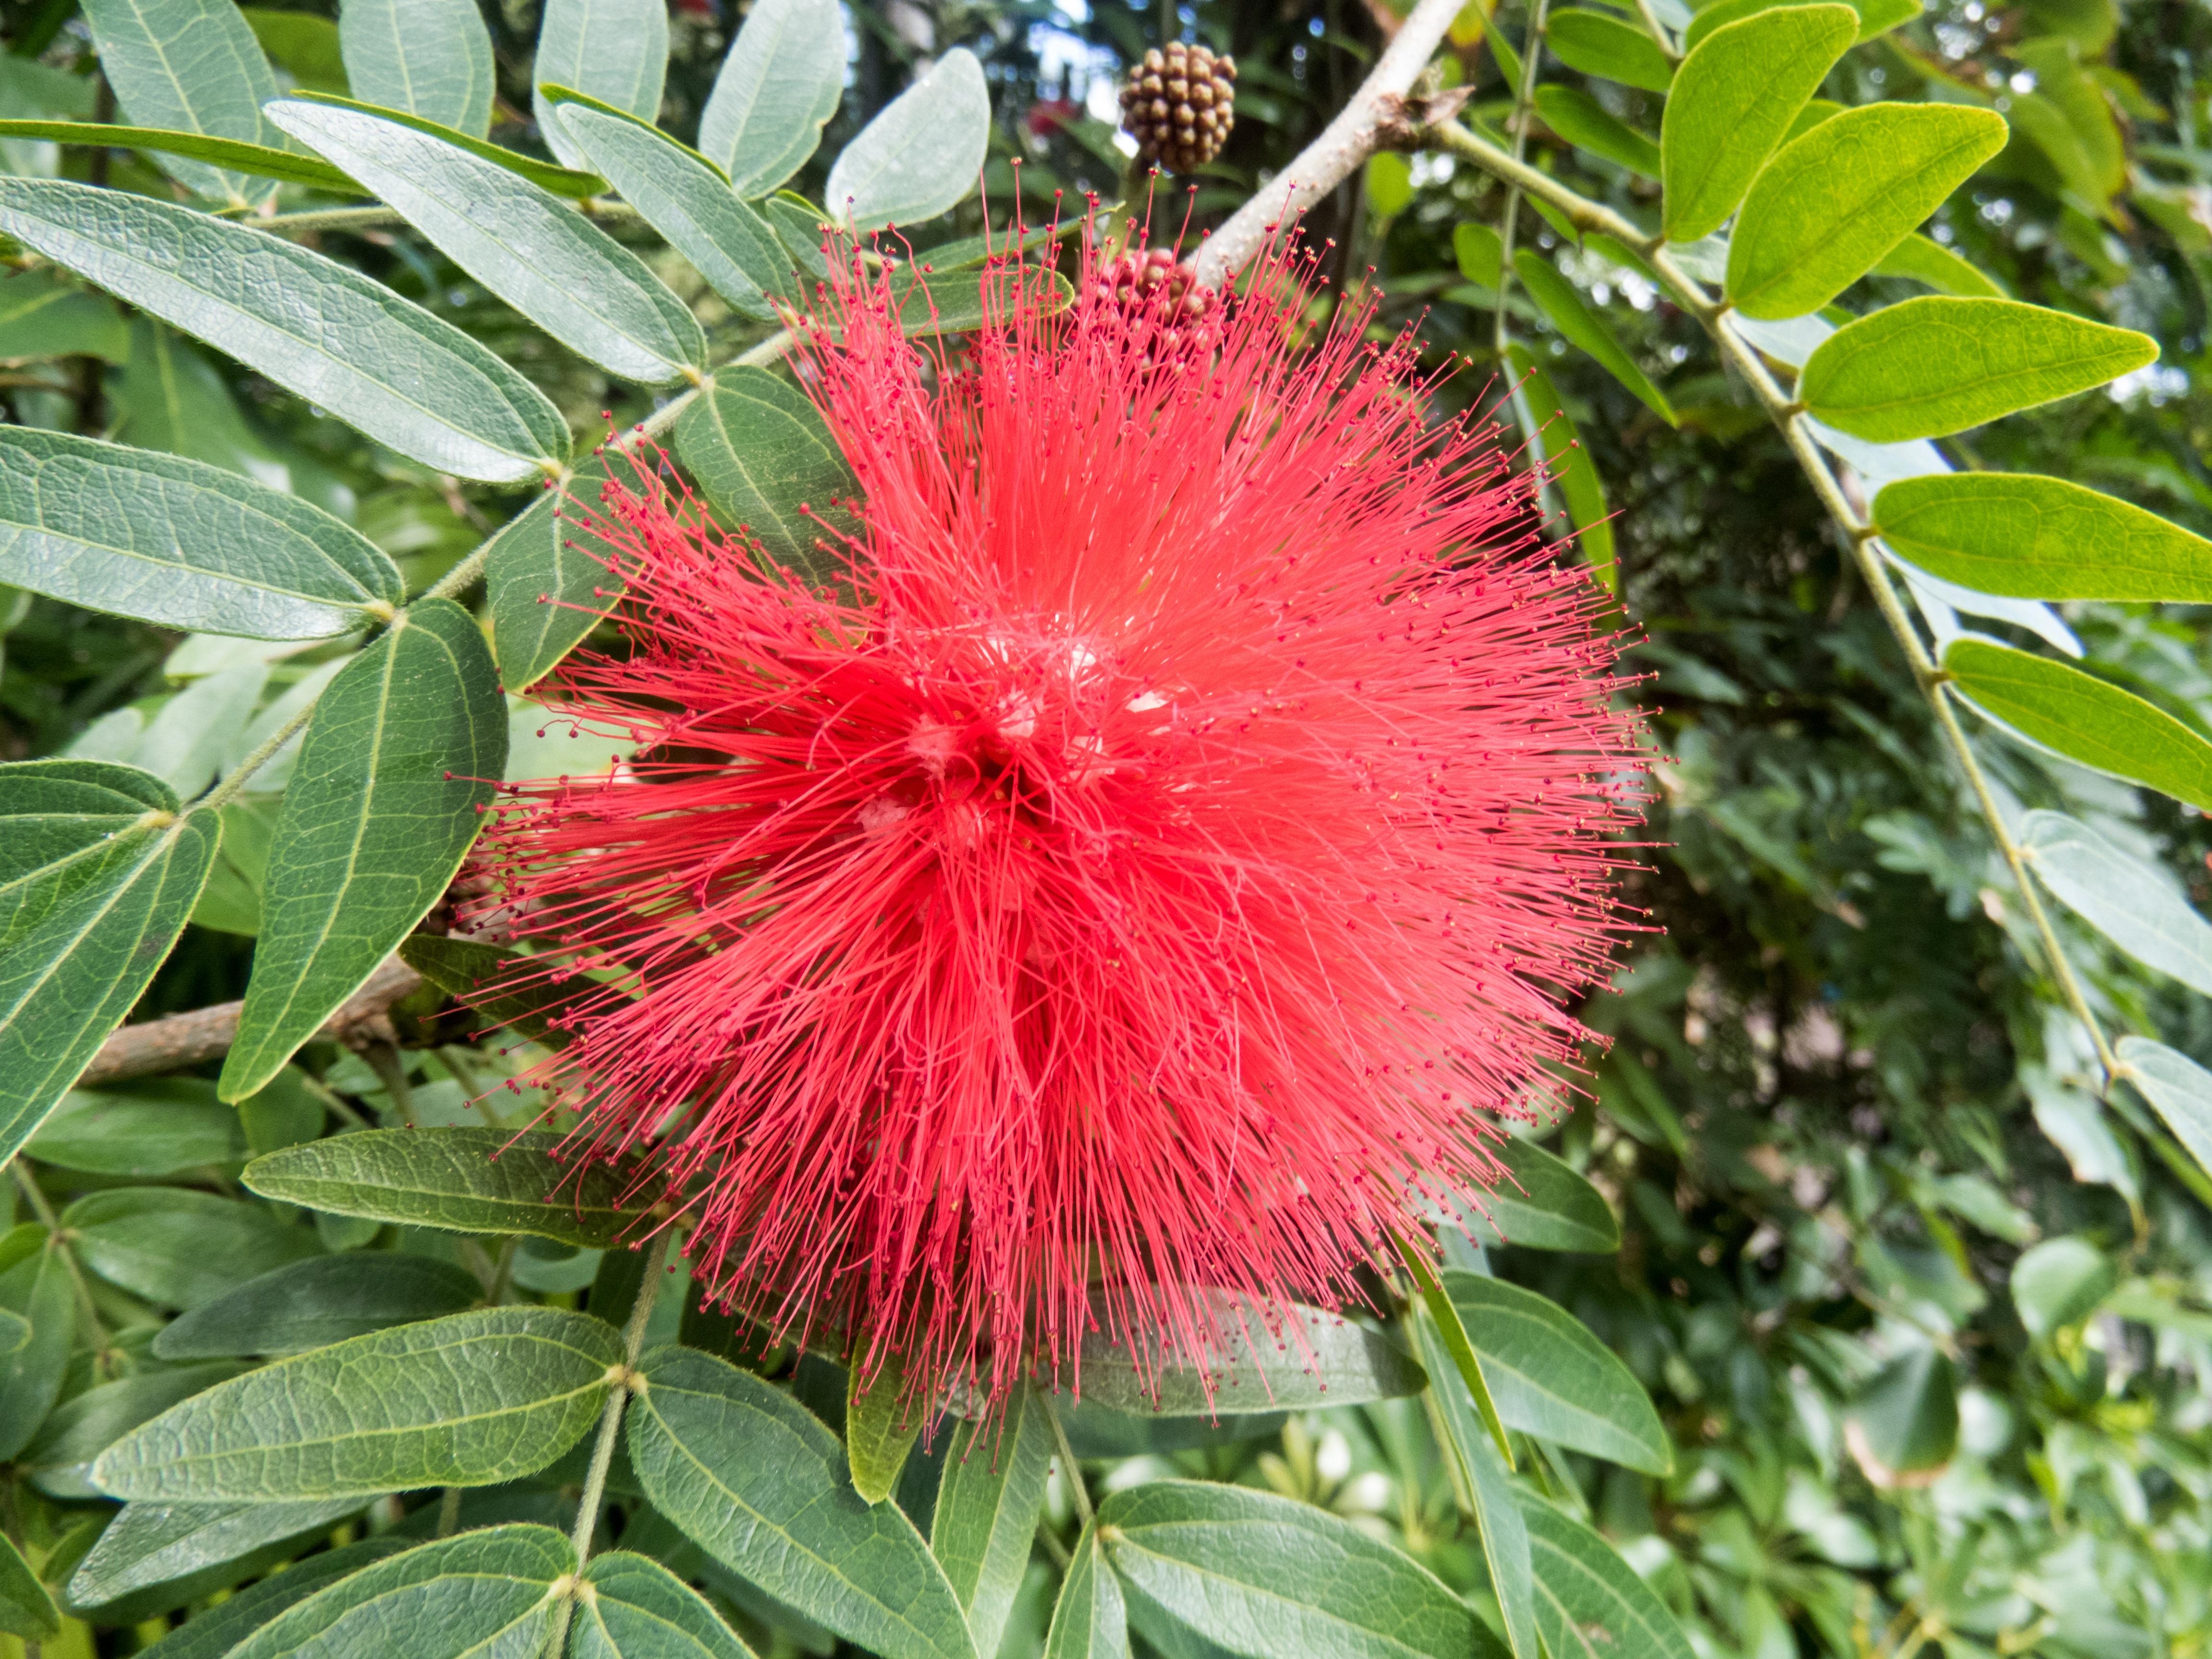
nature, blossom, growth, plant, flower, bloom, brush, spring, red, produce, evergreen, botany, bottle, garden, flora, season, shrub, thistle, exotic, fancy, flowering plant, daisy family, land plant